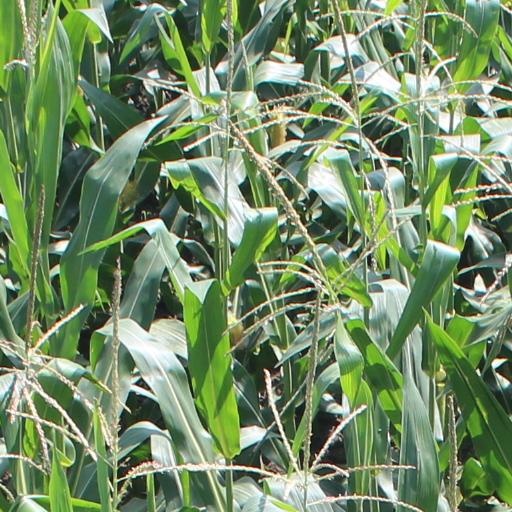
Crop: maize; corn